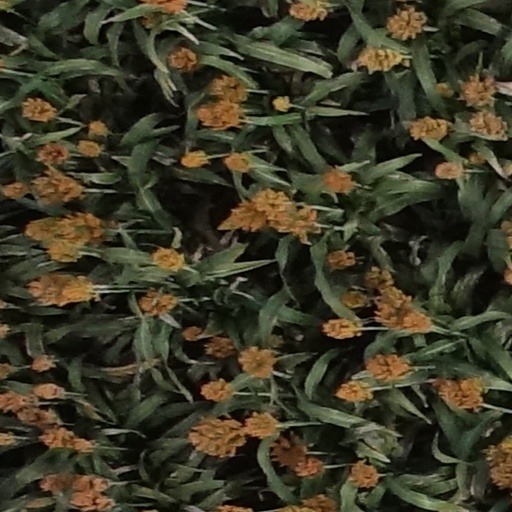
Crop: sorghum